Brian Chesky

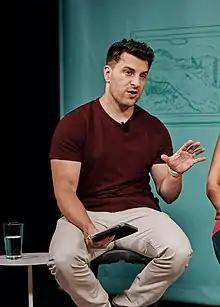
Chesky in 2021

Brian Joseph Chesky (born August 29, 1981) is an American businessman and industrial designer and the co-founder and CEO of Airbnb. Chesky is the 290th richest person in the world according to "Forbes", with a net worth of $9.2 billion, largely due to his 10 percent ownership stake in Airbnb.